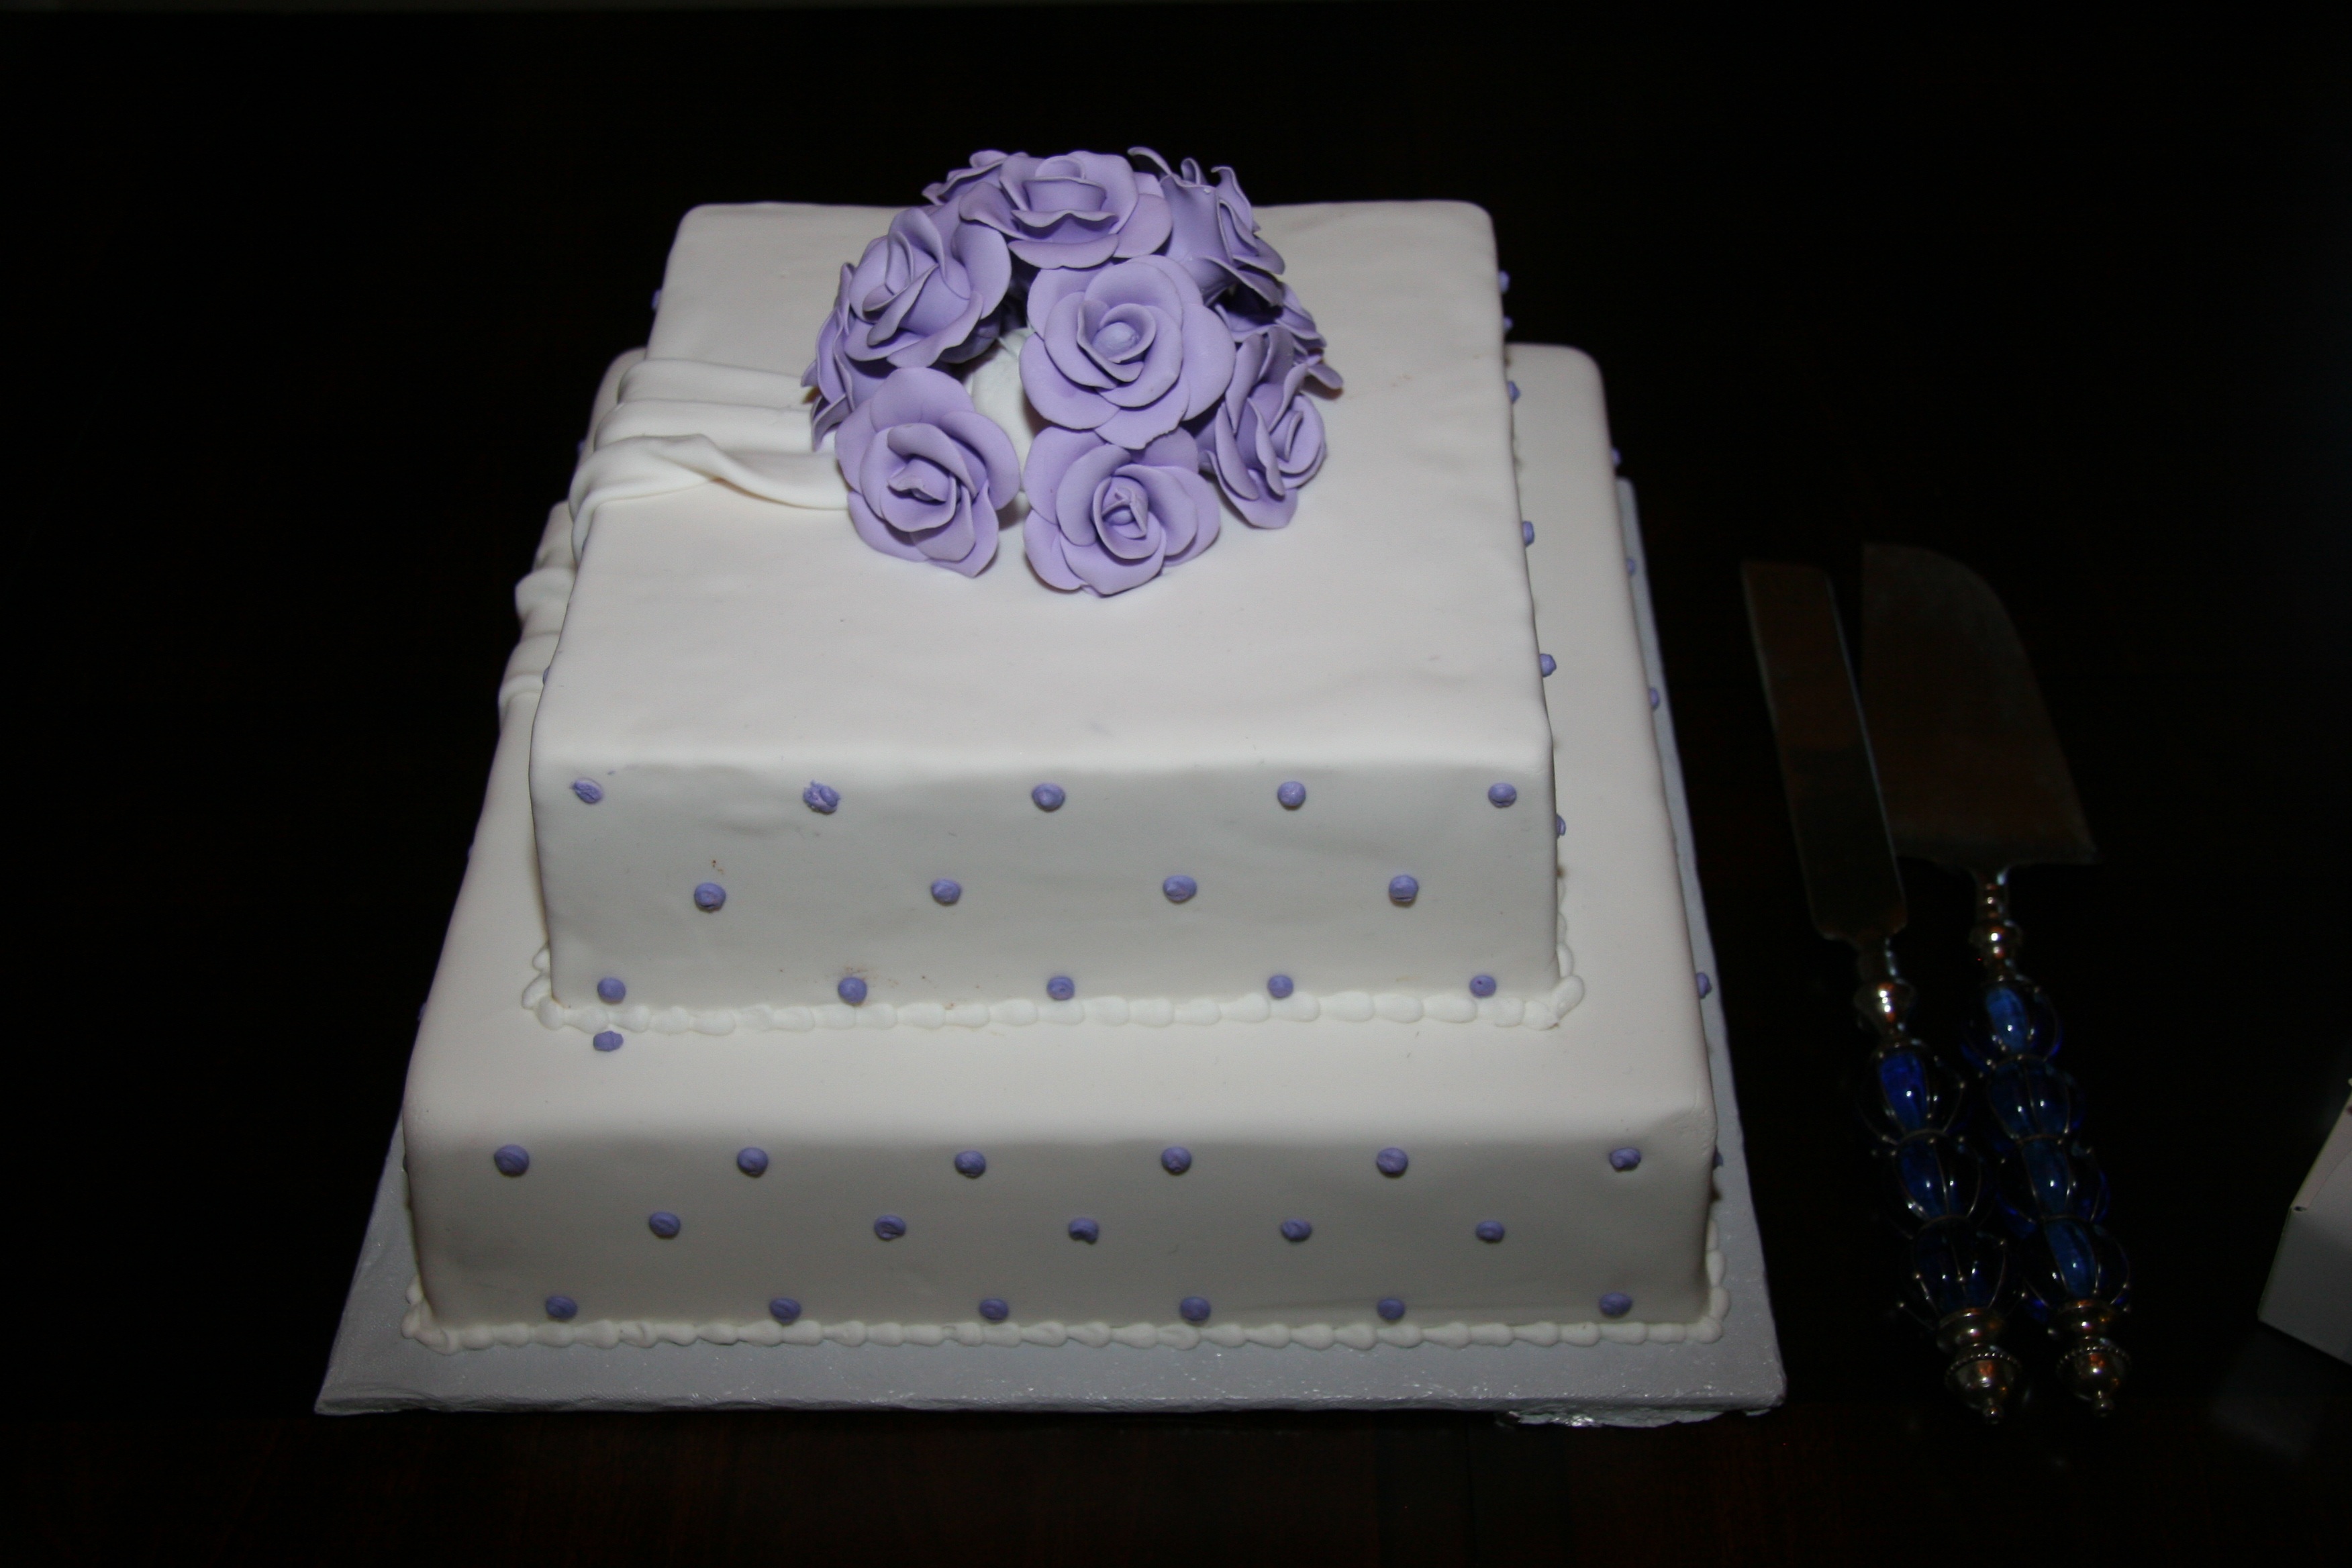
white, sweet, flower, celebration, food, blue, dessert, marriage, cake, pastry, birthday cake, icing, wedding cake, torte, sugar paste, buttercream, cake decorating